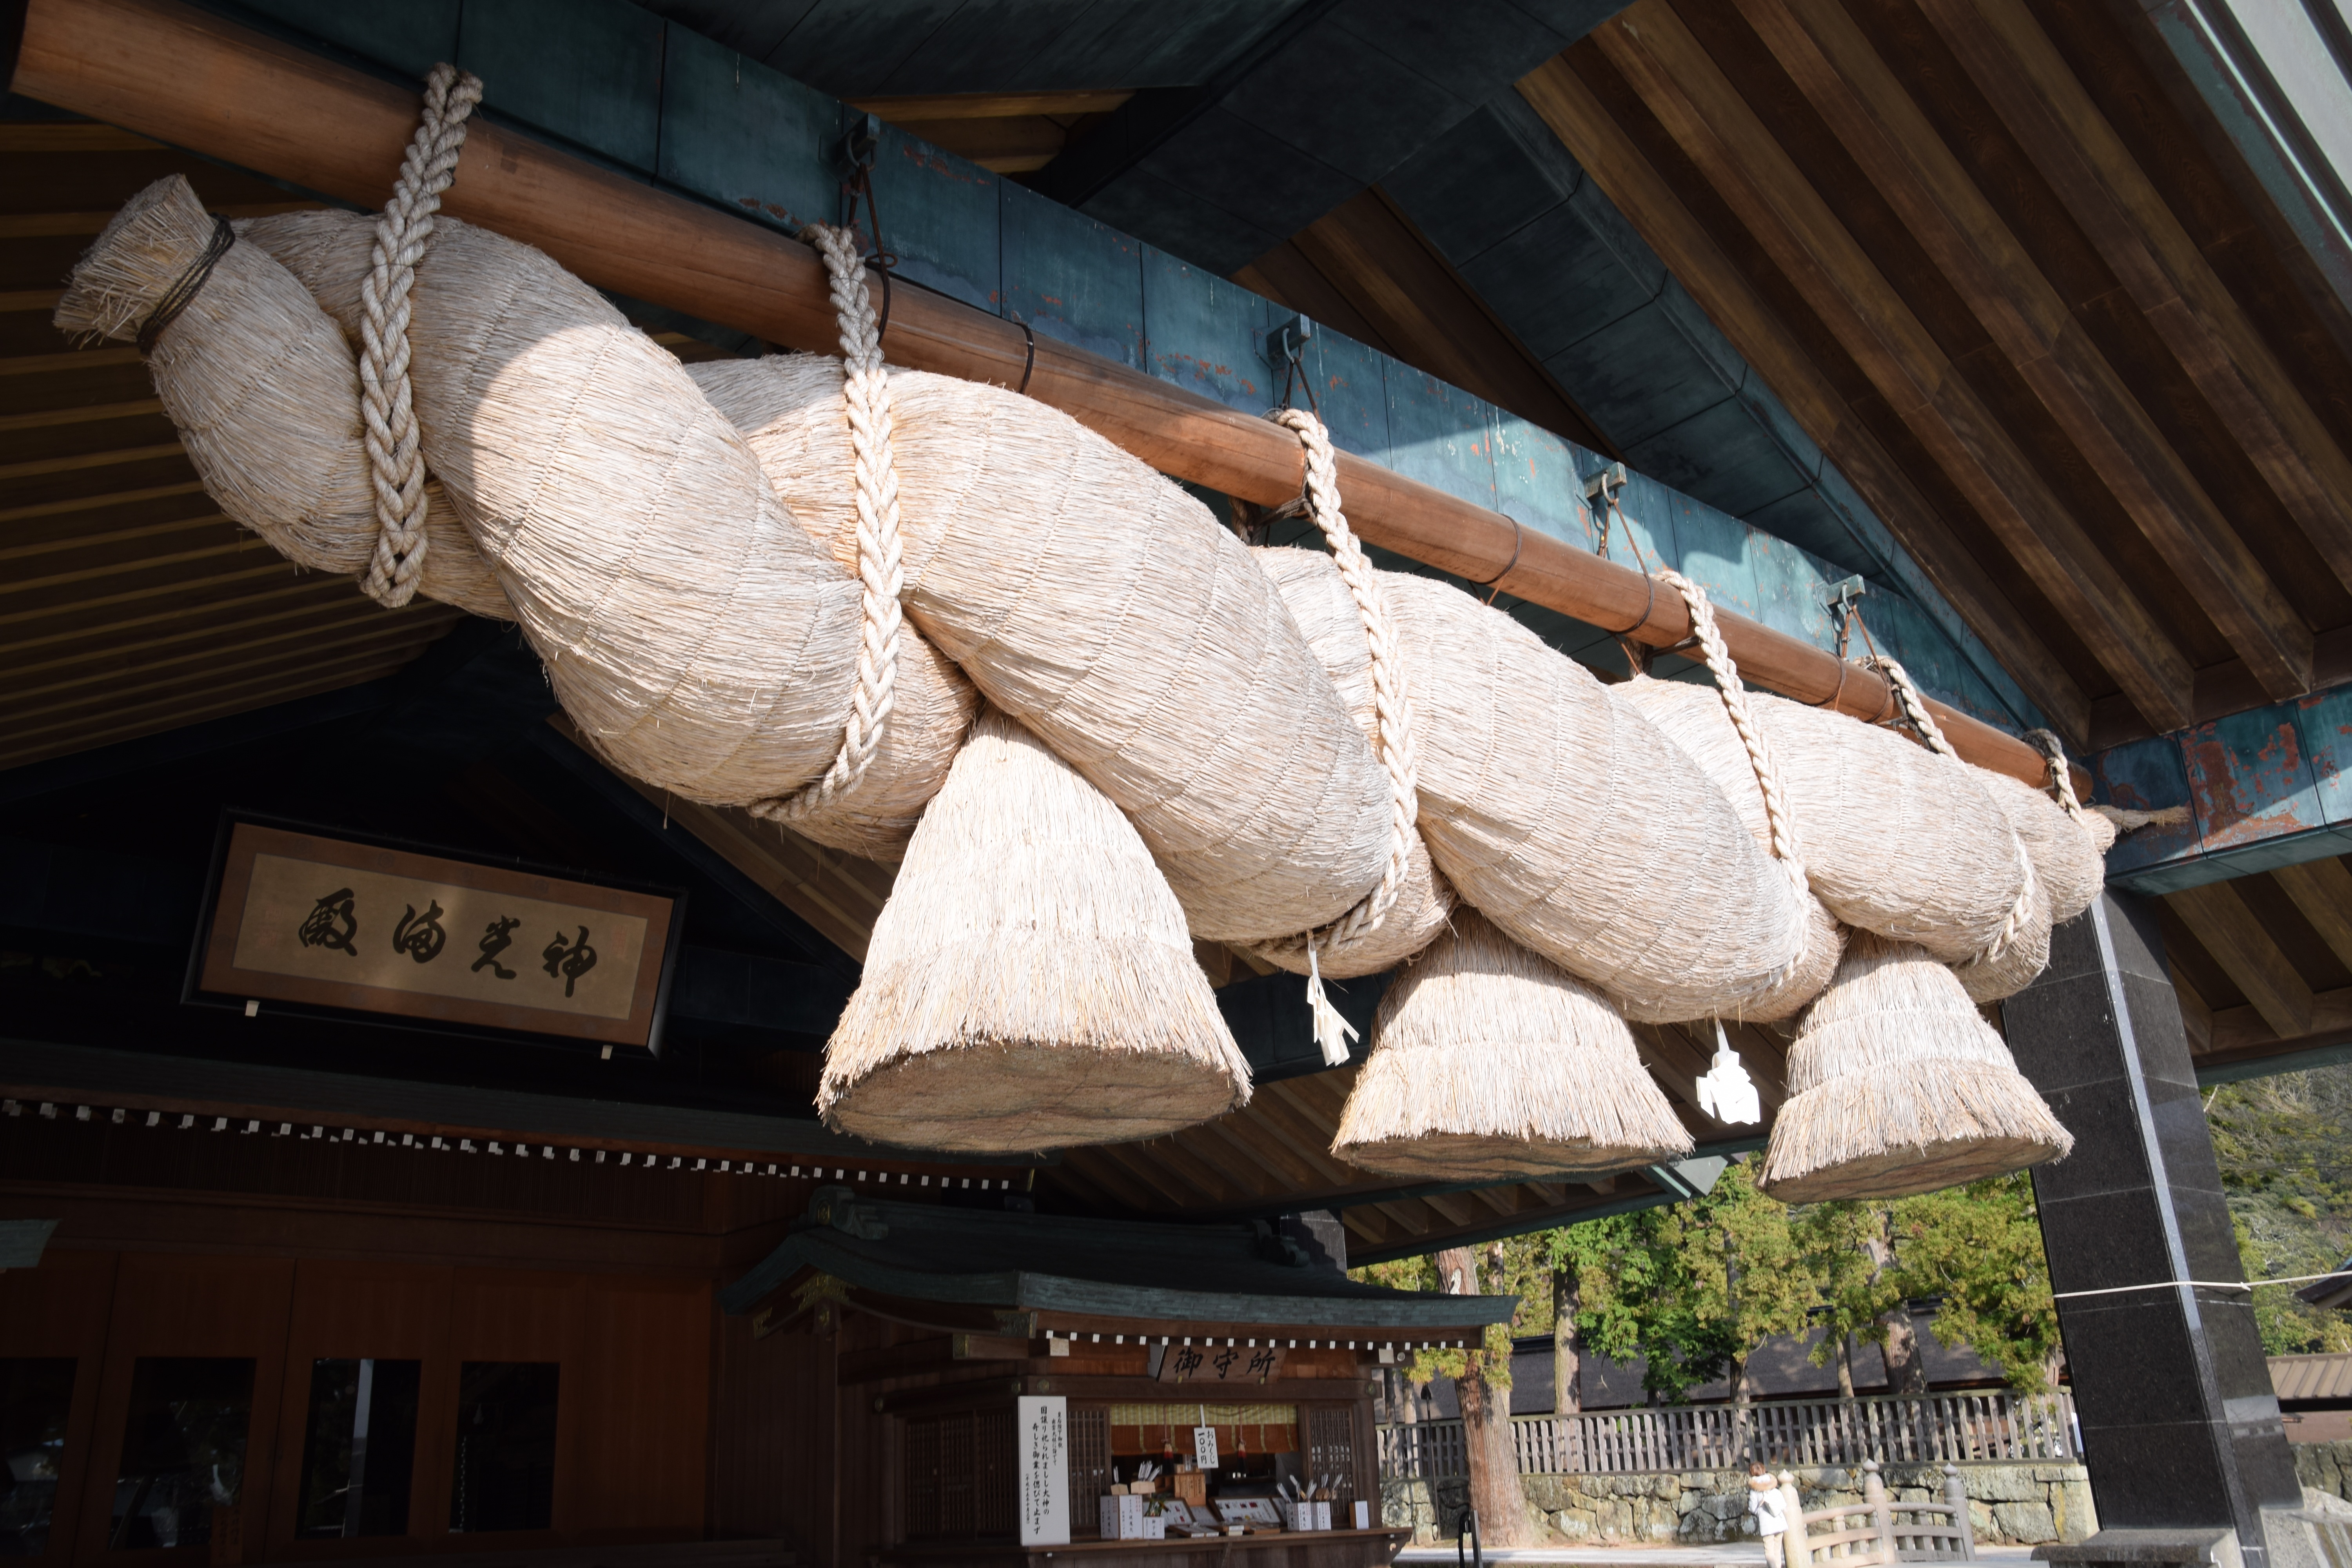
rope, roof, tie, temple, united, tourist attraction, knot, izumo taisha